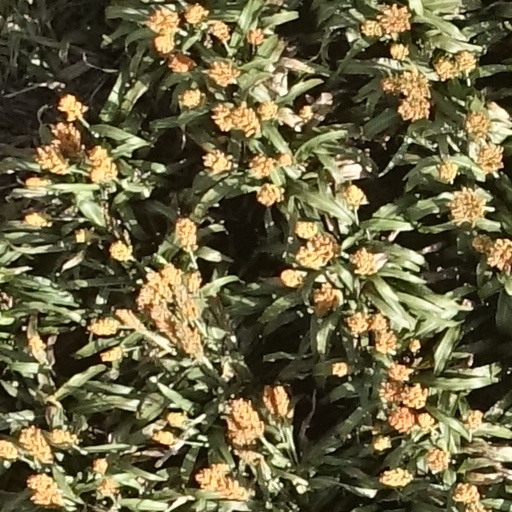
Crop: sorghum